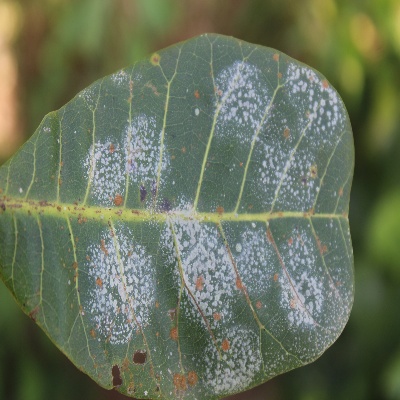
Crop: Cashew
Condition: red rust